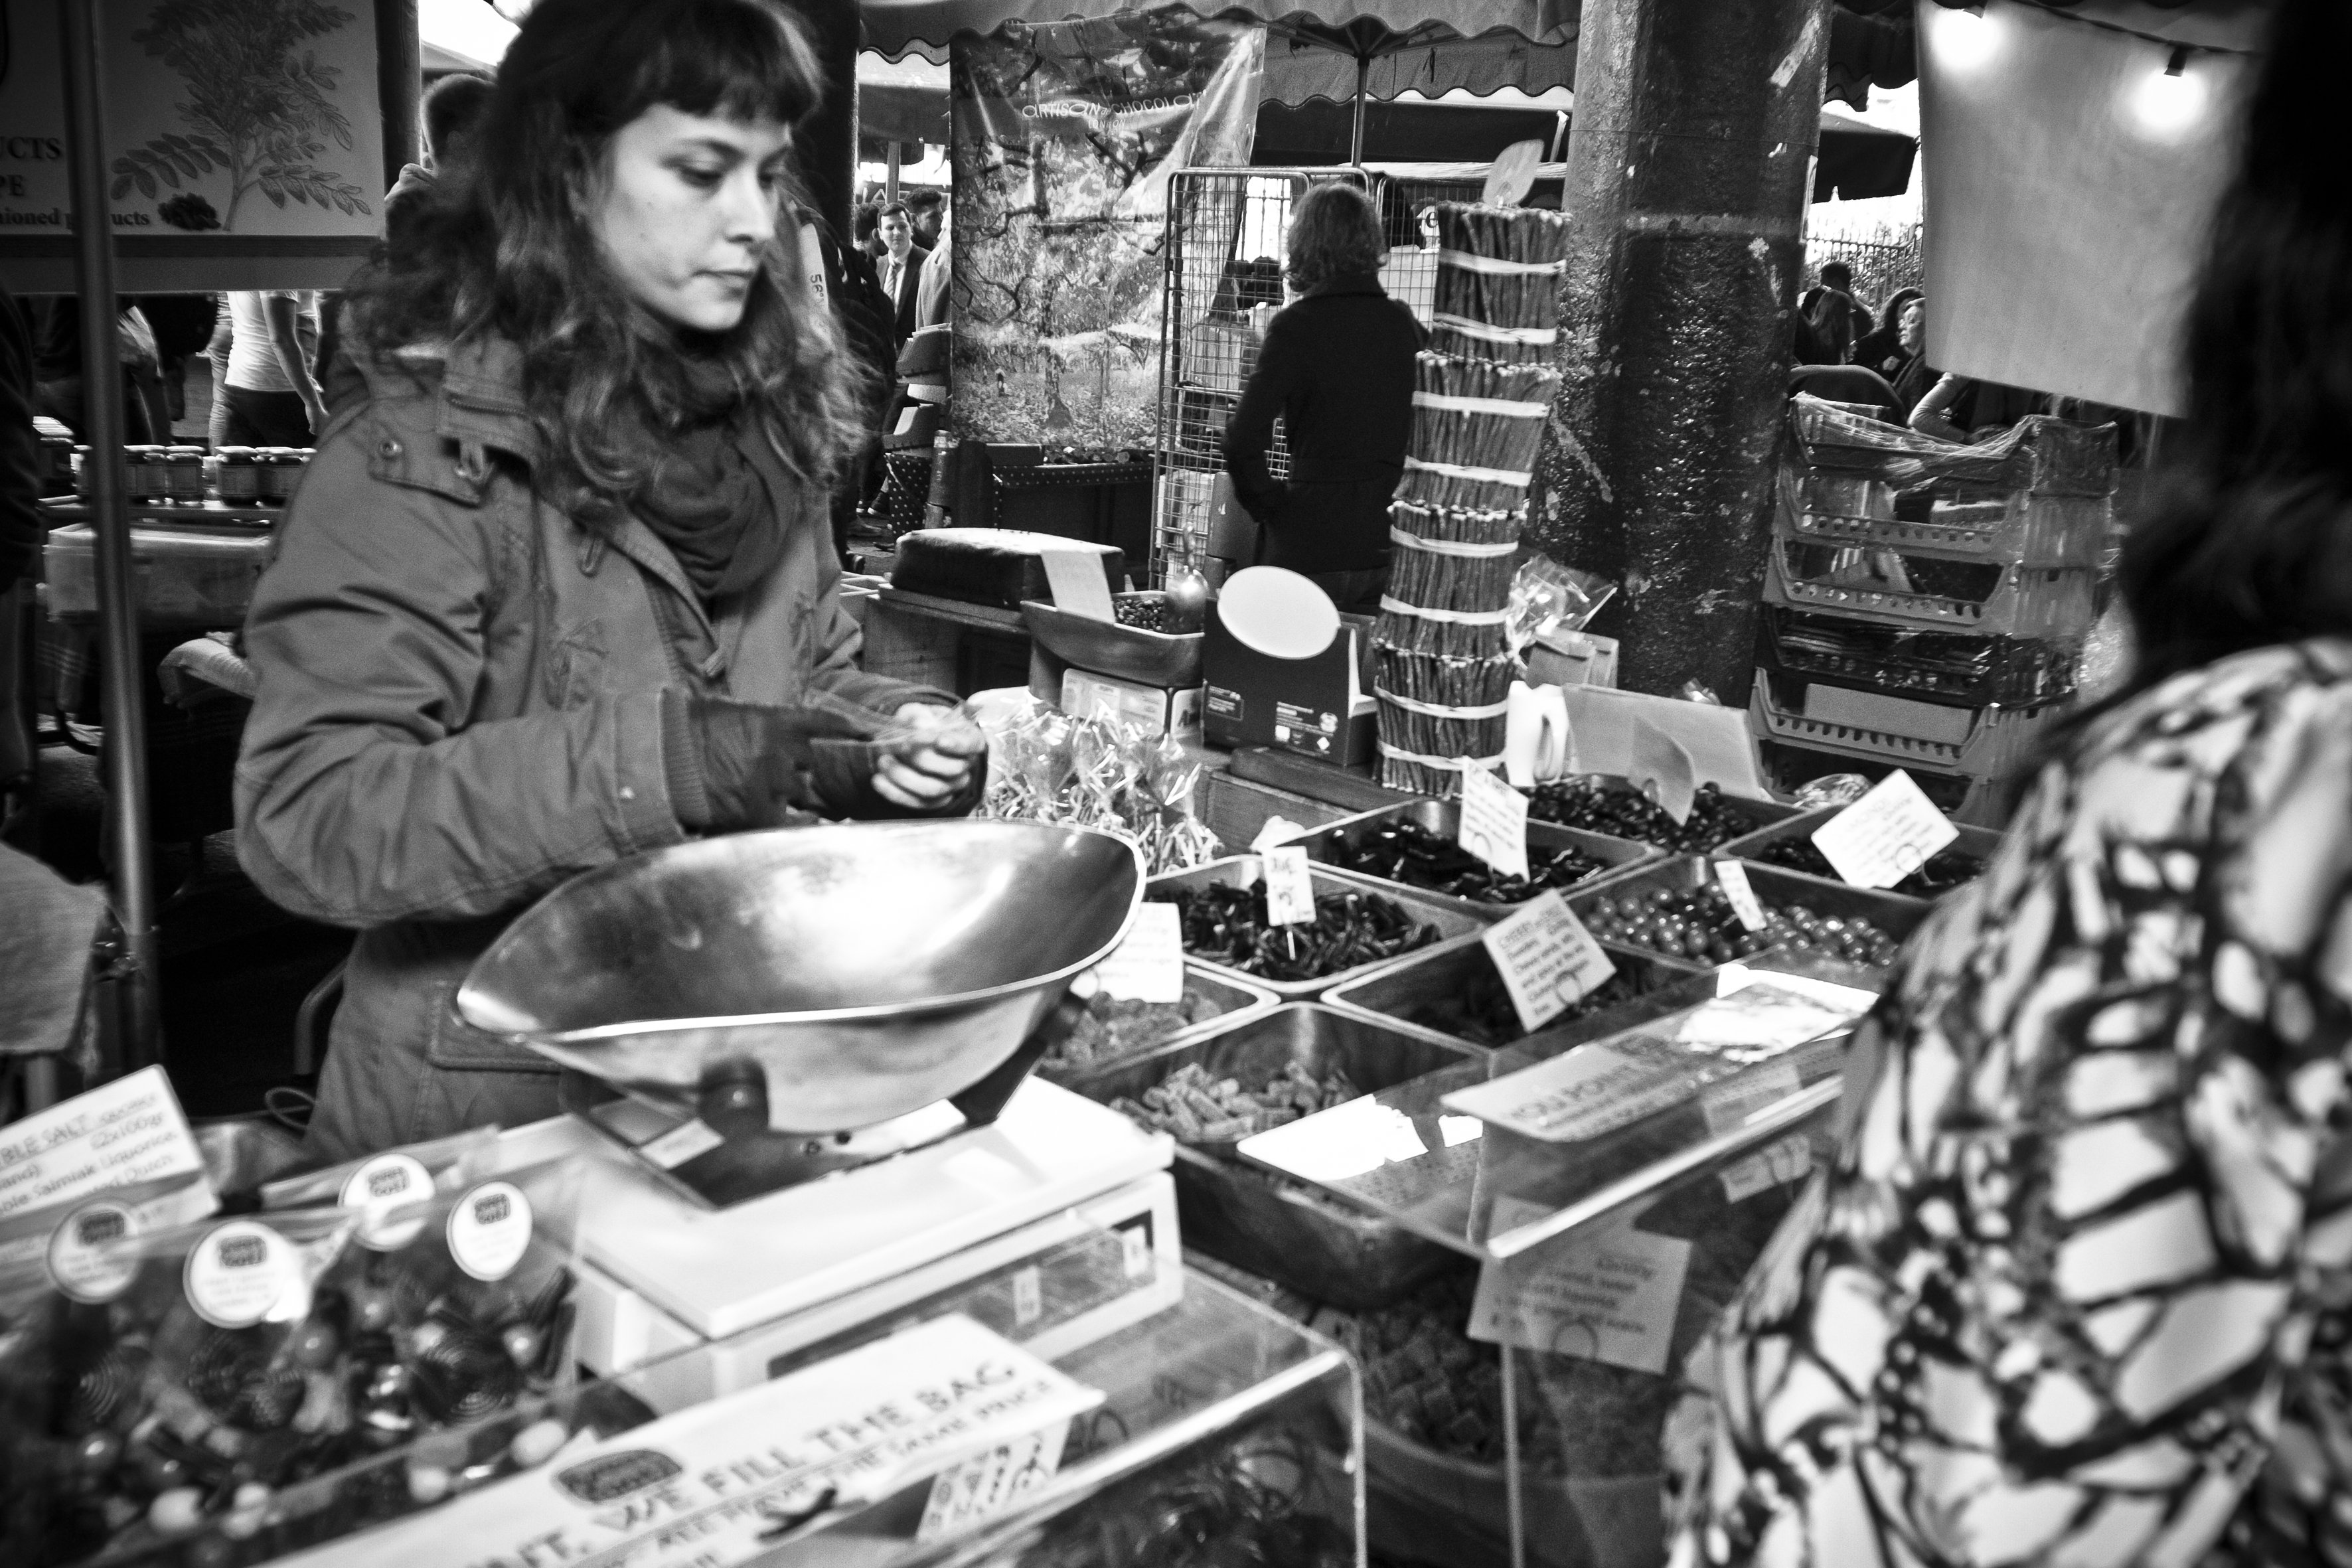
black and white, street, photography, urban, travel, fujifilm, monochrome, uk, england, bw, blackandwhite, blackwhite, london, ngc, noiretblanc, fuji, fujixt1, fujix, monochrome photography